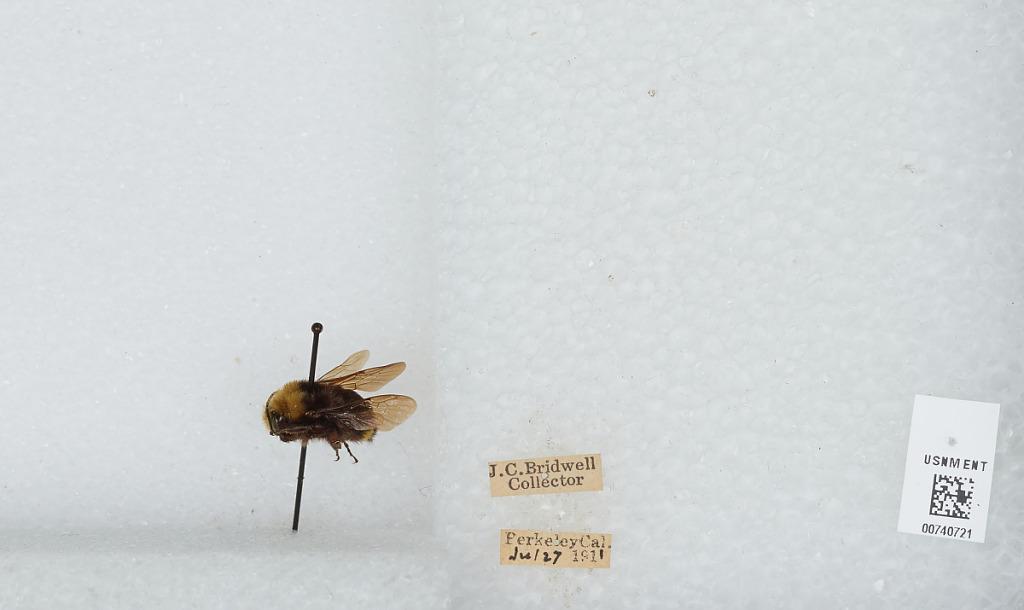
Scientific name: Bombus (Pyrobombus) vosnesenskii Radoszkowski
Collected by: J. Bridwell
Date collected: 1911-7-27
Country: United States
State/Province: California
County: Alameda
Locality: Berkeley
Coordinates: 37.8717, -122.273